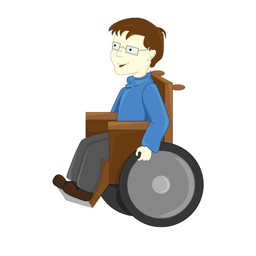
boy in glasses on the wheelchair